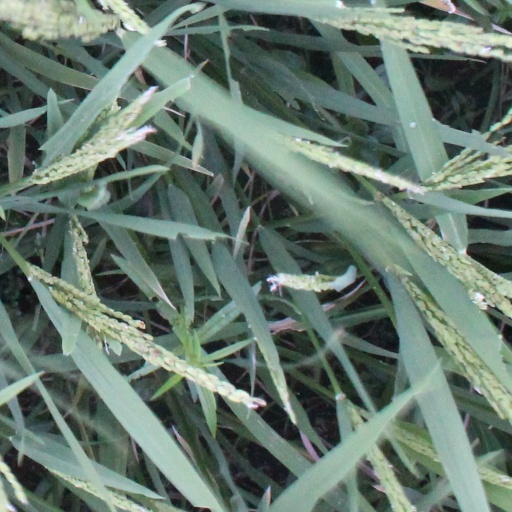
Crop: rice